Perkin Warbeck

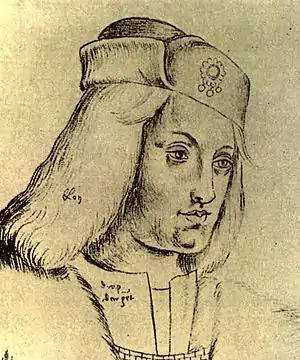
16th-century copy by of the only known contemporary portrait of Warbeck, Library of Arras

Perkin Warbeck ( – 23 November 1499) was a pretender to the English throne claiming to be Richard of Shrewsbury, Duke of York, who was the second son of Edward IV and one of the so-called "Princes in the Tower". Richard, were he alive, would have been the rightful claimant to the throne, assuming that his elder brother Edward V was dead and that he was legitimate—a point that had been previously contested by his uncle, King Richard III.